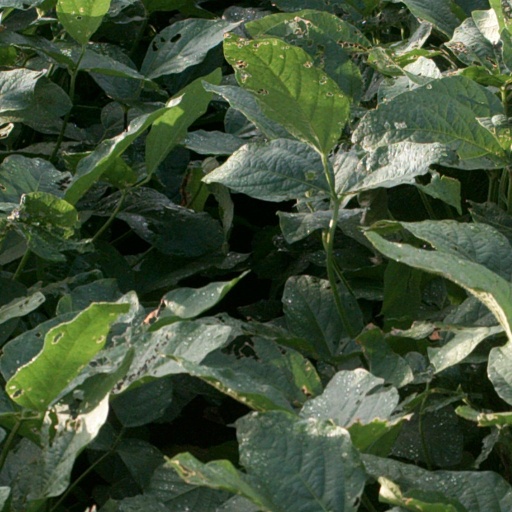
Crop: soybean